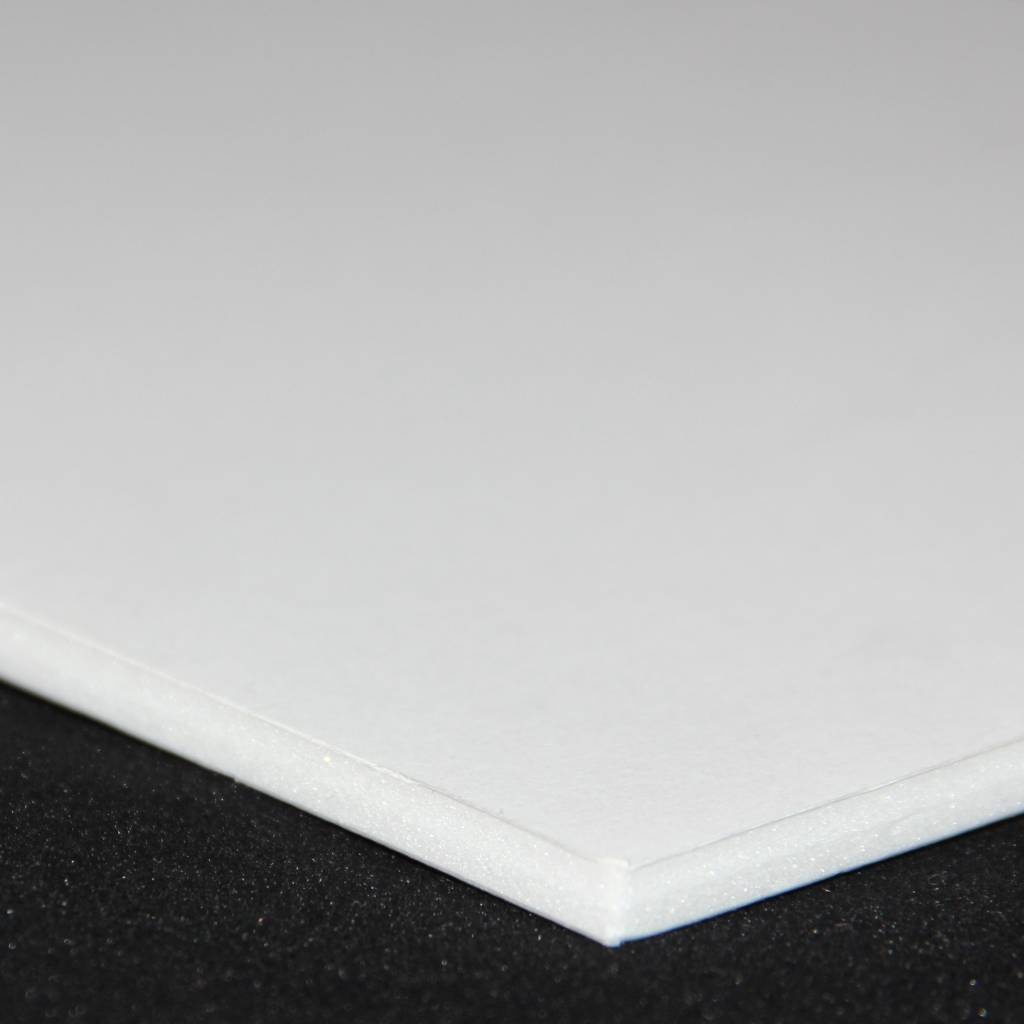
Premium foamboard 5mm A2 wit (25 platen)
Zijdes: Dubbelzijdig wit Kern: wit Platen: 25 platen EAN: 8718692220126 Artikelnummer: CE860
Brand: The Perfect Supplies Company
Category: Office Supplies > Presentation Supplies > Display Boards > Foam Boards